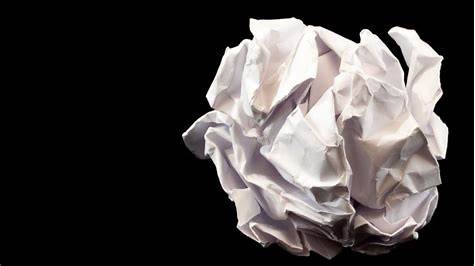
Waste category: paper